Jacob Schaefer (composer)

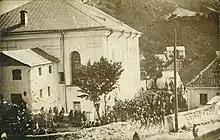
Krzemieniec (Kremenets) Great Synagogue, 1930s

In around 1905 he tried to found a choir in Krememets, but did not have much success. In 1908 he joined the General Jewish Labour Bund. He entered into a relationship with a local girl Sonia Efrat against the wishes of her family, who were from a higher social class; she encouraged him to pursue his musical interests. Finding Kremenets an unsatisfactory environment for that, and not being able to get away from the hostility of her family, they traveled to Bremen and from there emigrated to the United States in 1910. After a brief stay in Baltimore, they settled in Chicago, where Jacob started working as a carpenter once again. He met a man named Kerish in the carpentry workshop who shared his interest in music and who helped him get his first music gigs. Jacob soon started working as a substitute singer and part time synagogue choir director, and continued to study music theory under a local musician named Samuel Epstein. It was through his new higher-paying music jobs that in 1911 he was able to purchase his own piano for the first time in his life.